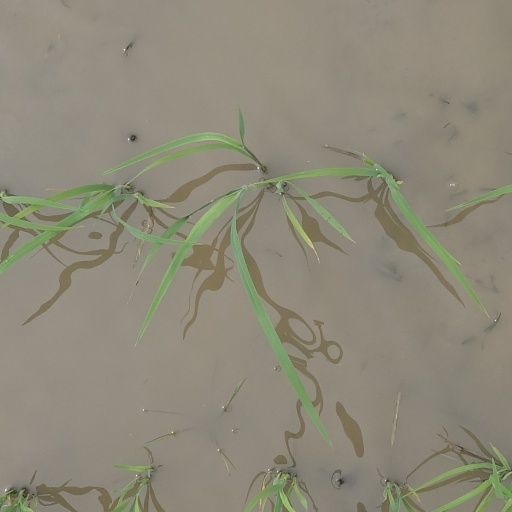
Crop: rice